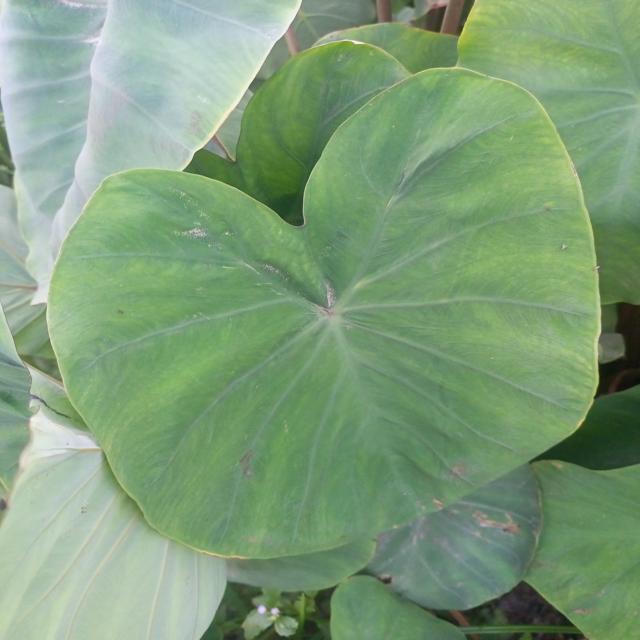
Label: Healthy